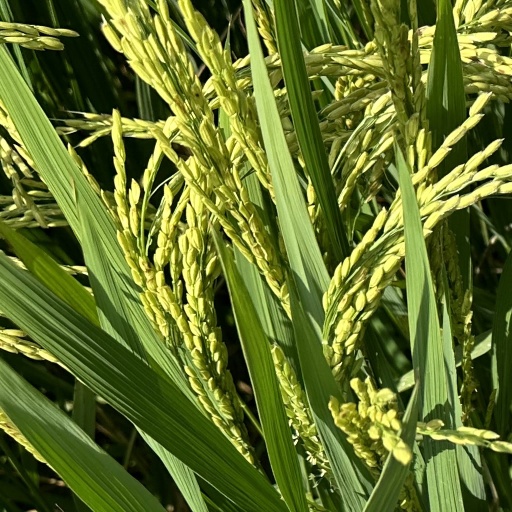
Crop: rice